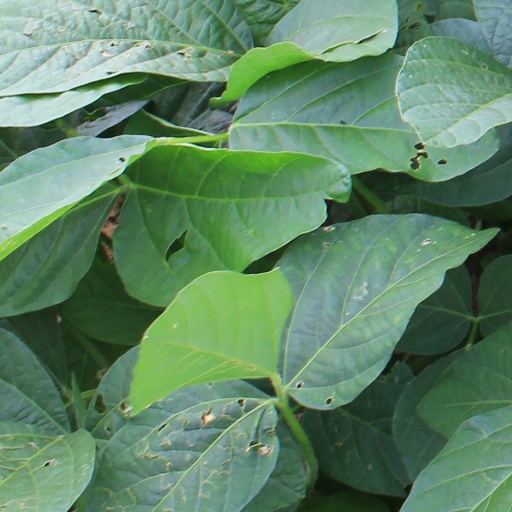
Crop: soybean